Zhu Shugui

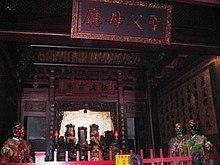
Prince of Ningjing bedroom, now part of the Grand Matsu Temple in Tainan.

Zhu Shugui (1617 – 21 July 1683), courtesy name Tianqiu (天球) and art name Yiyuanzi (一元子), the Prince of Ningjing (寧靖王), was a royal member of the Ming and the last of the pretenders to the throne of Southern Ming after the execution of the Yongli Emperor in 1662. He took shelter to the Kingdom of Tungning in Taiwan after mainland China completely fell under the control of Manchu-led Qing dynasty. Despite his status as a royal member, he virtually shared no political power with the Zheng dynasts whom were the actual rulers of the kingdom. After the Qing forces successfully annexed Taiwan in 1683, he committed suicide. Nowadays there is a temple dedicated to the prince in Lujhu Township. Inside the temple is written Zhu's death poem.